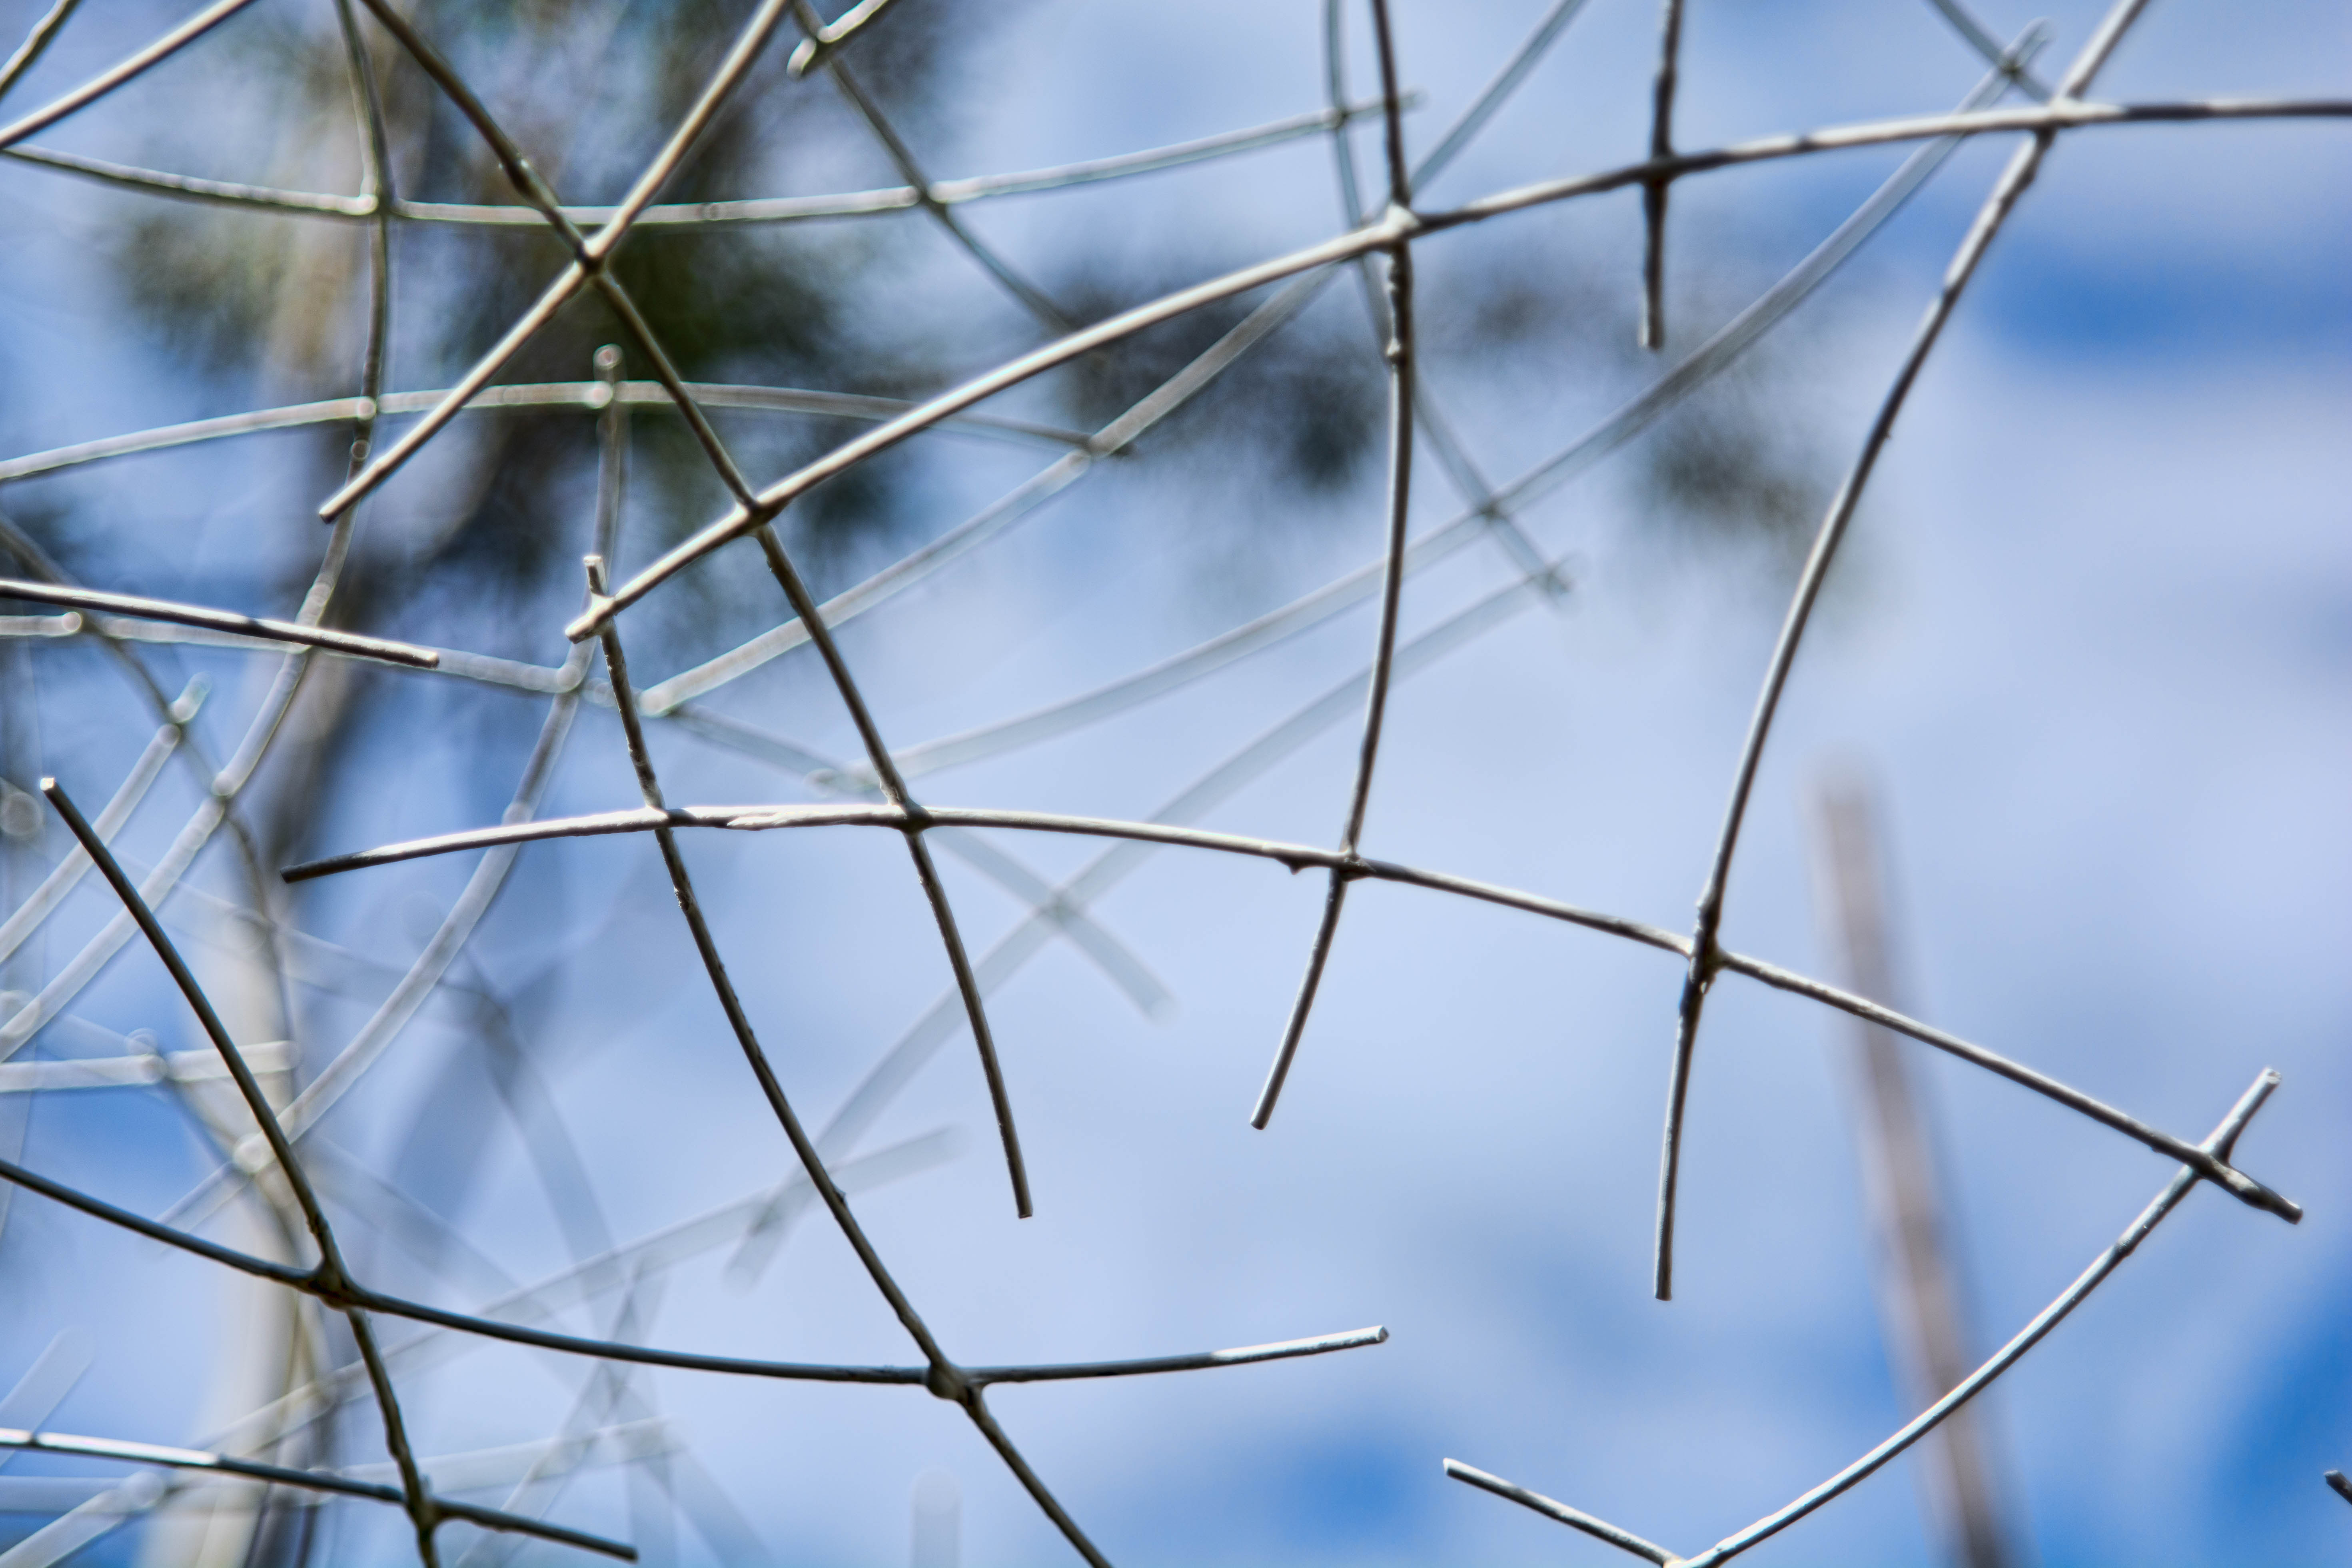
branch, abstract, leaf, frost, line, reflection, blue, twig, close up, symmetry, macro photography, plant stem, thorns spines and prickles